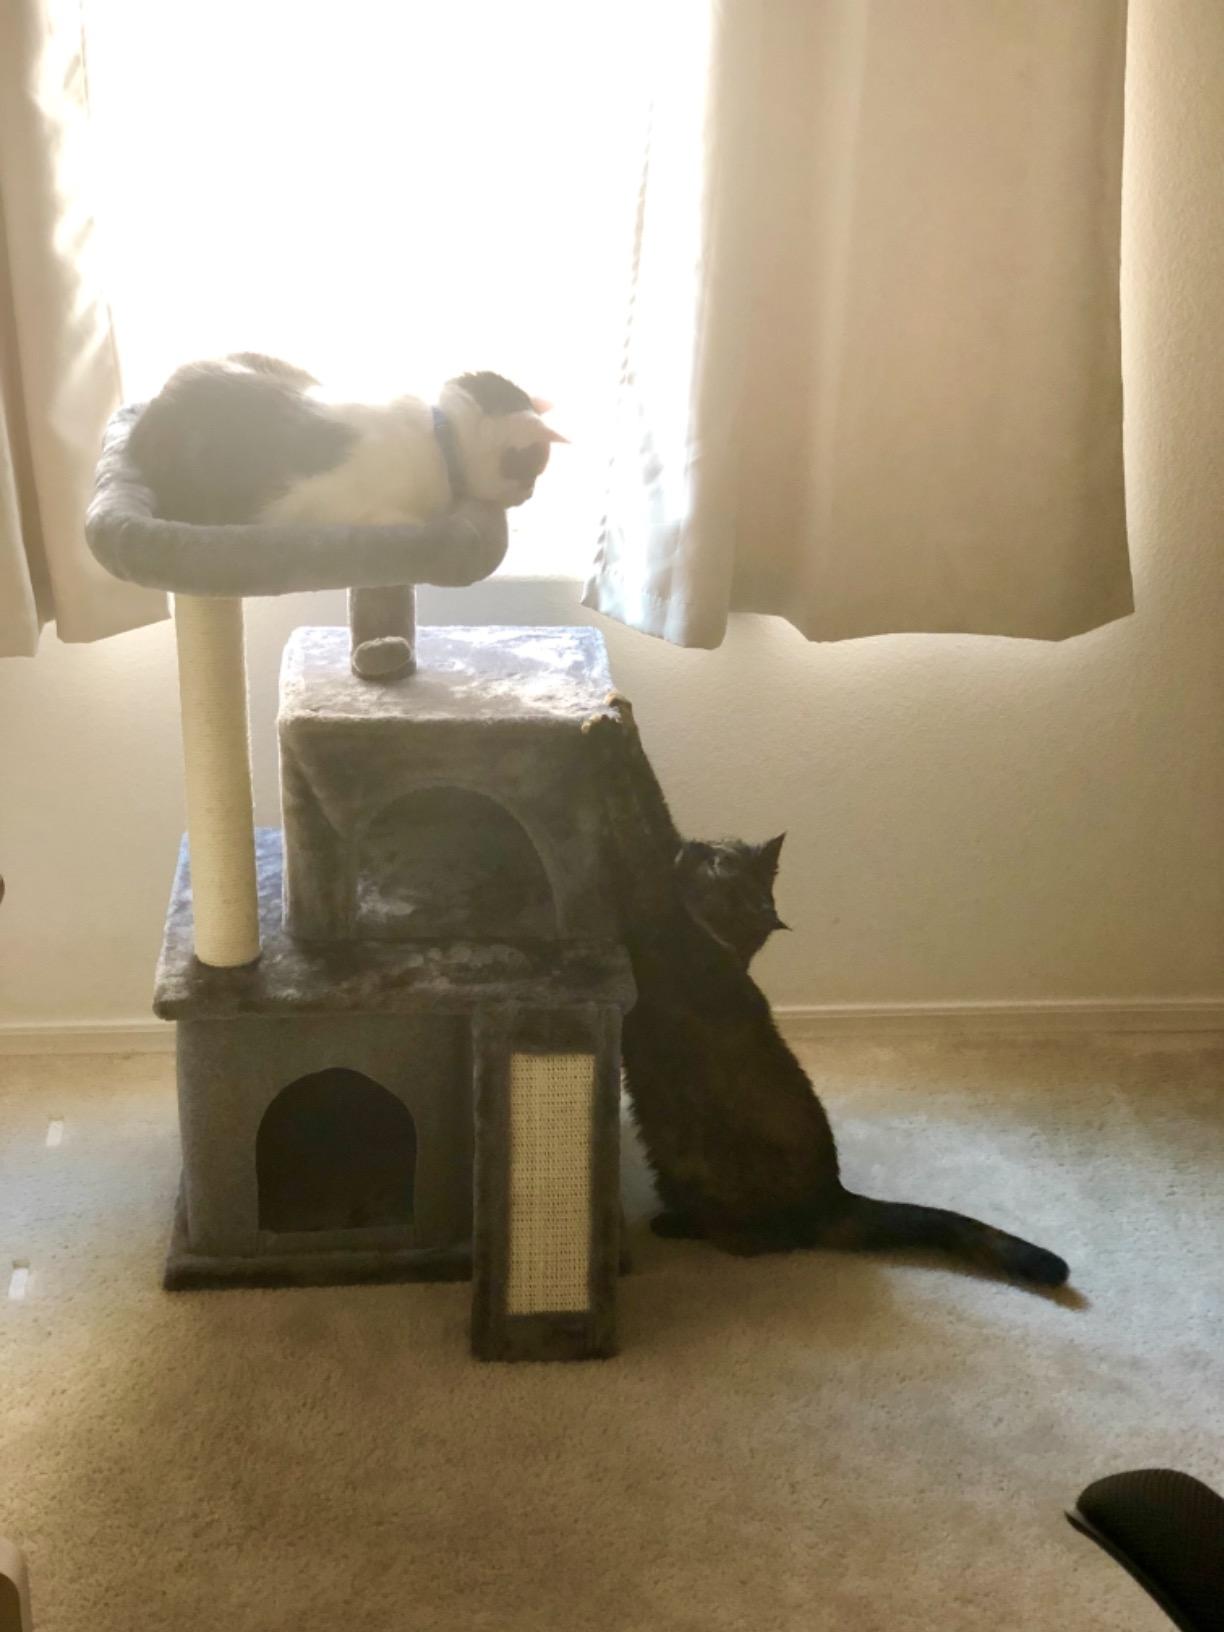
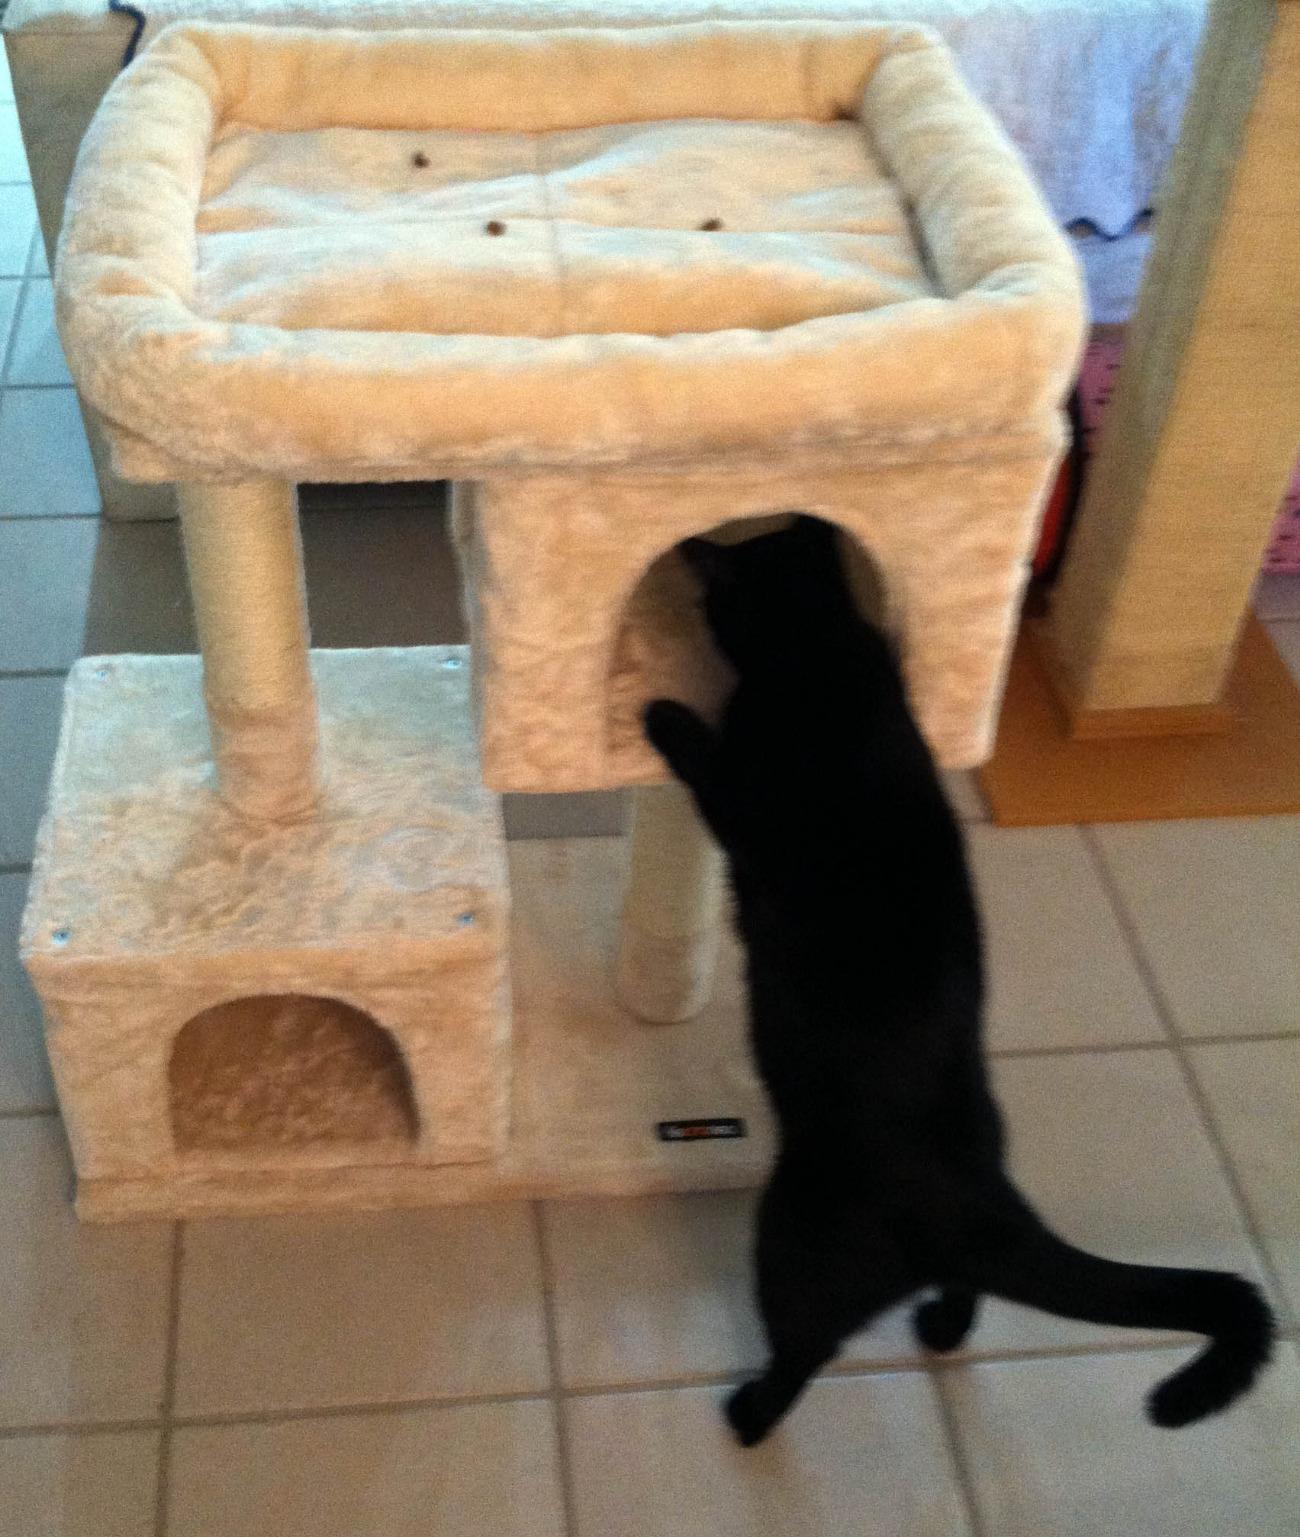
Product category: items_cat tree
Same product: no